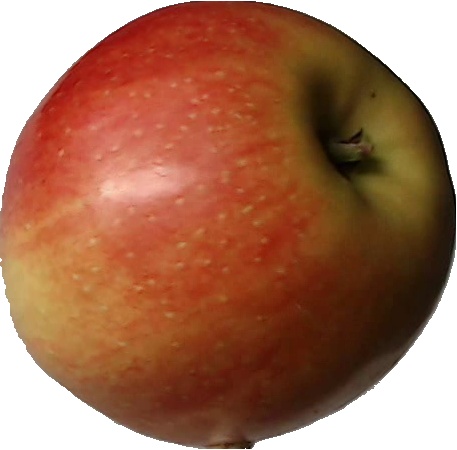
Label: apple_red_2